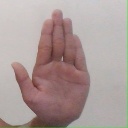
अक्षर: ध